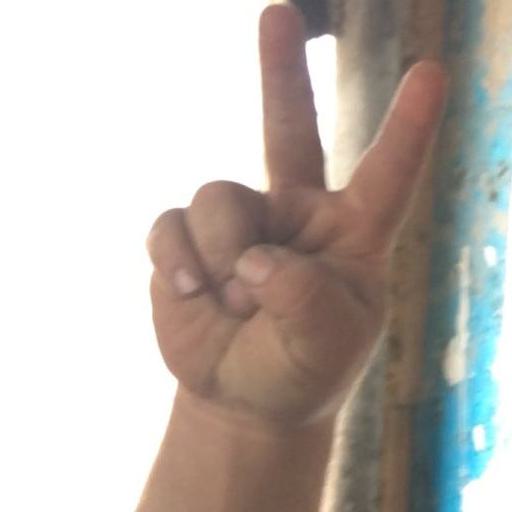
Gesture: peace